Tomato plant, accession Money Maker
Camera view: tilt-top (135 deg); turntable rotation: 150 degrees
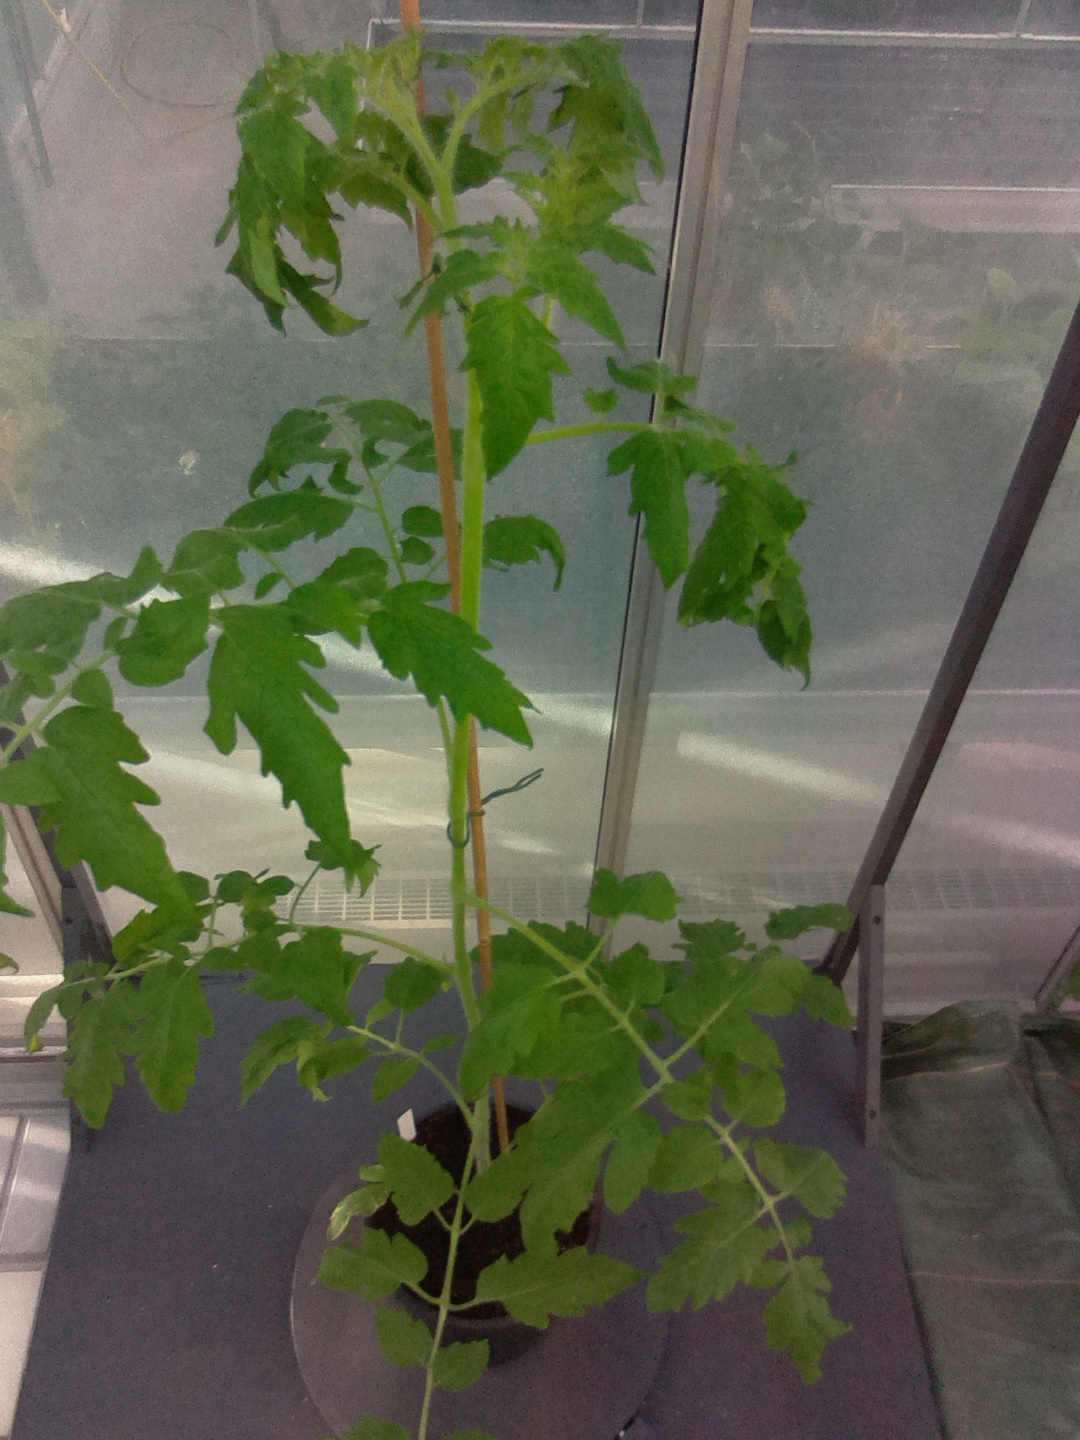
BBCH growth stage 53: 3 inflorescences visible